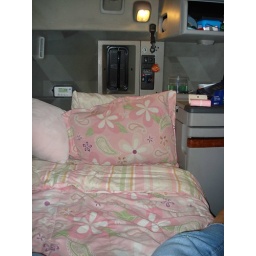
My bed in my truck